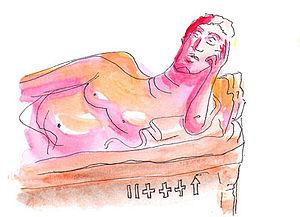
Profil d'un banqueteur (dit «
Semisdraiata ou semidistesa est un terme italien caractérisant l'attitude d'un personnage en position semi-allongée souvent appuyé sur un coude, l'autre bras allongé le long du corps se terminant souvent par une main tenant une coupe de libation, un attribut de leurs fonctions ou relevant un voile, pour les personnages des défunts sur des sarcophages et des fresques d'époque antique.